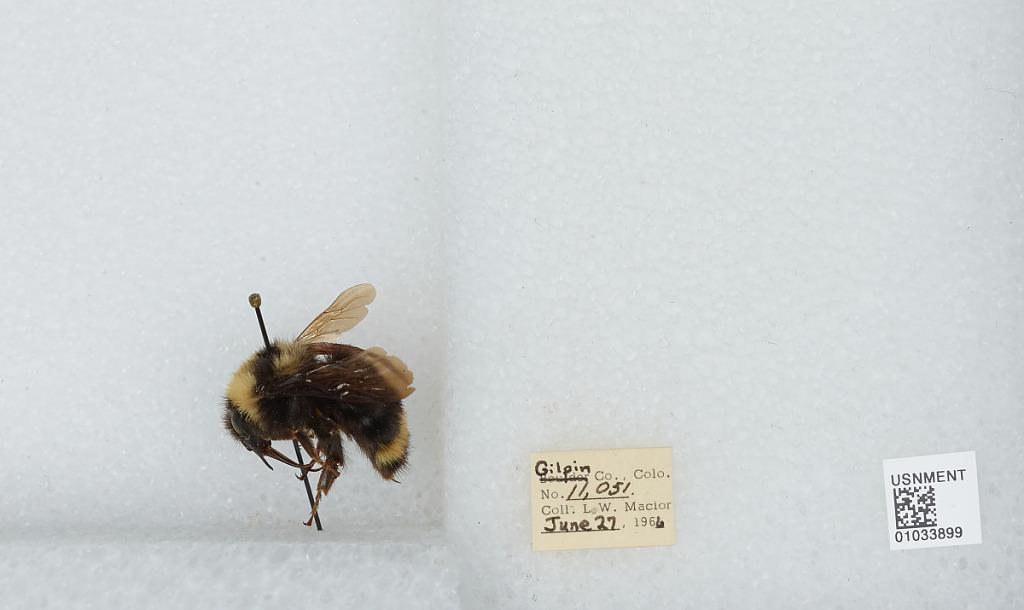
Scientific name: Bombus (Cullumanobombus) rufocinctus Cresson
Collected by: L. Macior
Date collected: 1966-6-27
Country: United States
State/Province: Colorado
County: Gilpin
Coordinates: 39.8908, -105.508